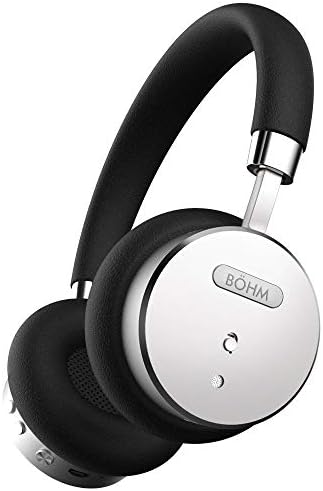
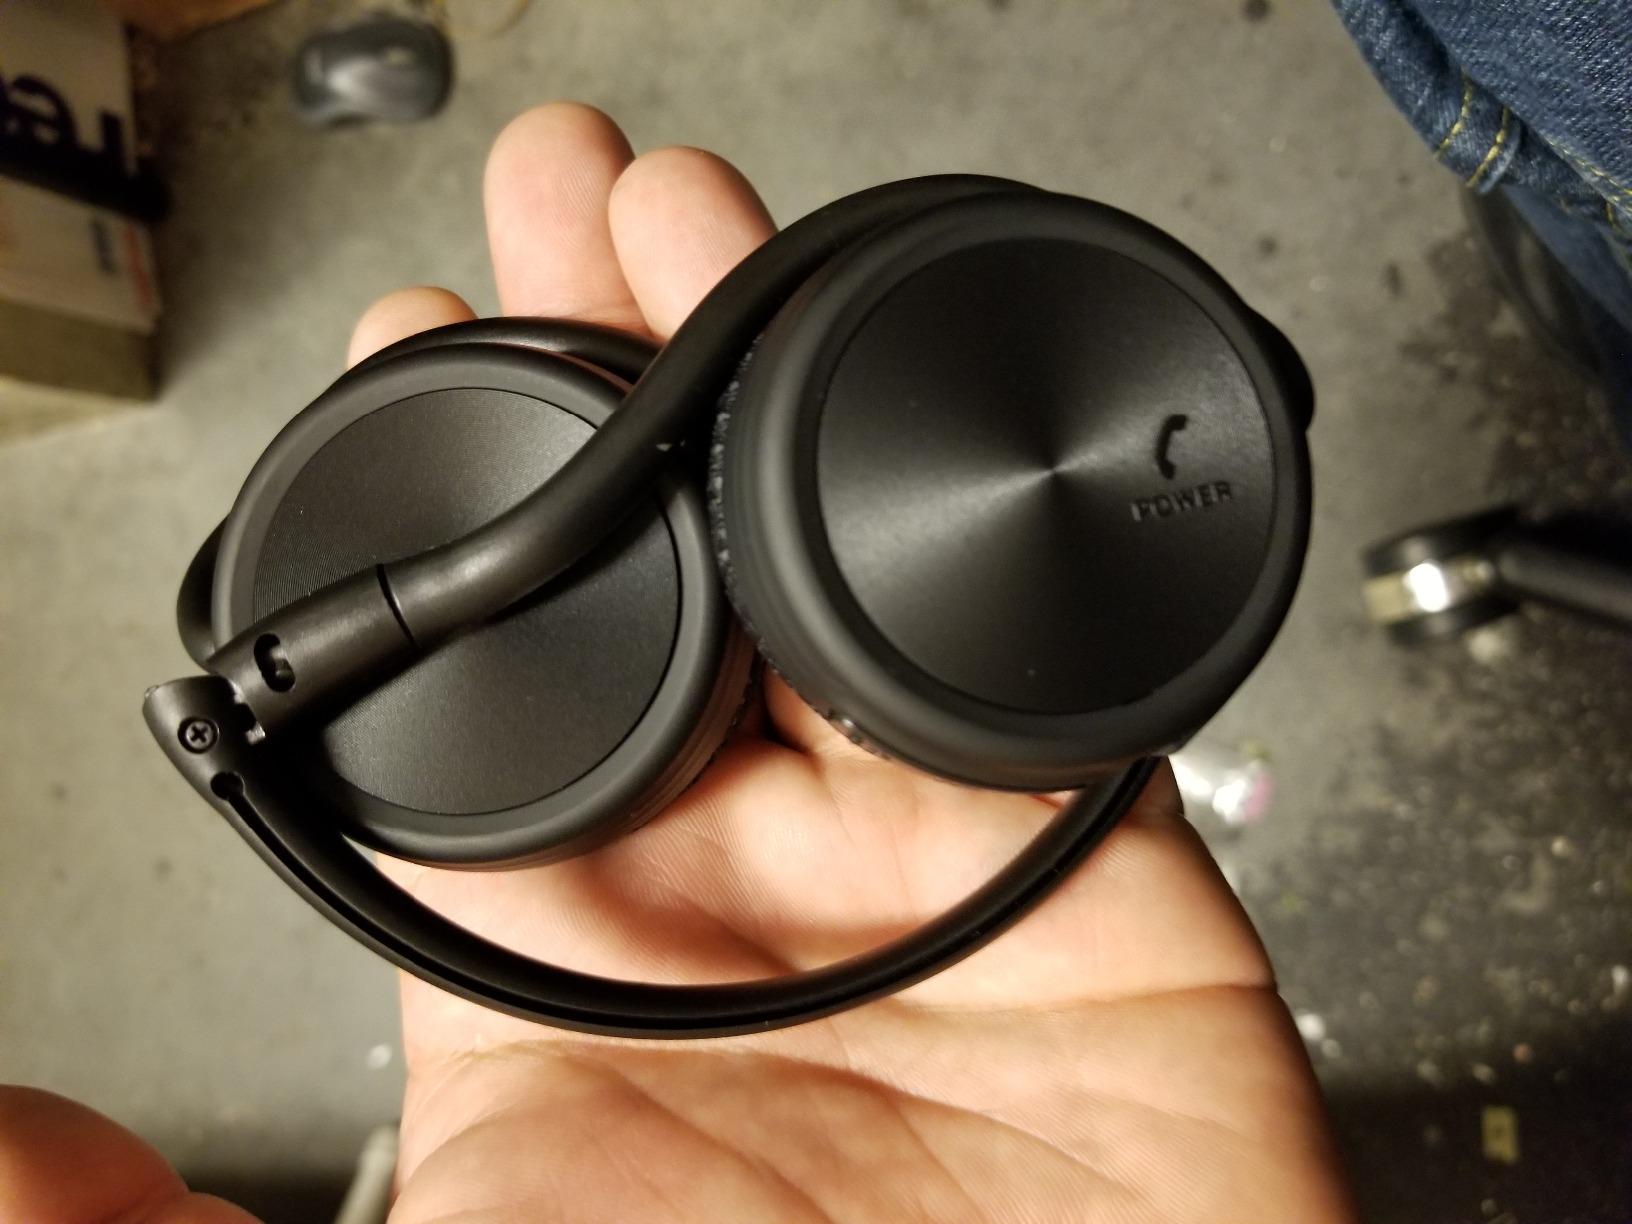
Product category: headphones
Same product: no